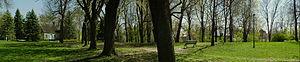
La maison d'enfance de Louis-Hippolyte Lafontaine, construite en 1766. Elle était située à l'origine dans le Vieux-Boucherville, au Québec, avant d'être déplacée dans un parc de Boucherville. La maison est à gauche, au centre on voit une statue du politicien. Español: La casa donde Louis-Hippolyte Lafontaine vivia durante su infancia, construita en 1766 en la ciudad de Boucherville, en el Quebec (Canada).
Boucherville est une ville cossue sise sur la rive-sud du Saint-Laurent, située à quelques kilomètres de l'Île de Montréal. Elle fait partie de l'agglomération de Longueuil en Montérégie, au Québec, au Canada. Au recensement de 2016, on y dénombrait une population de 41 671 habitants.